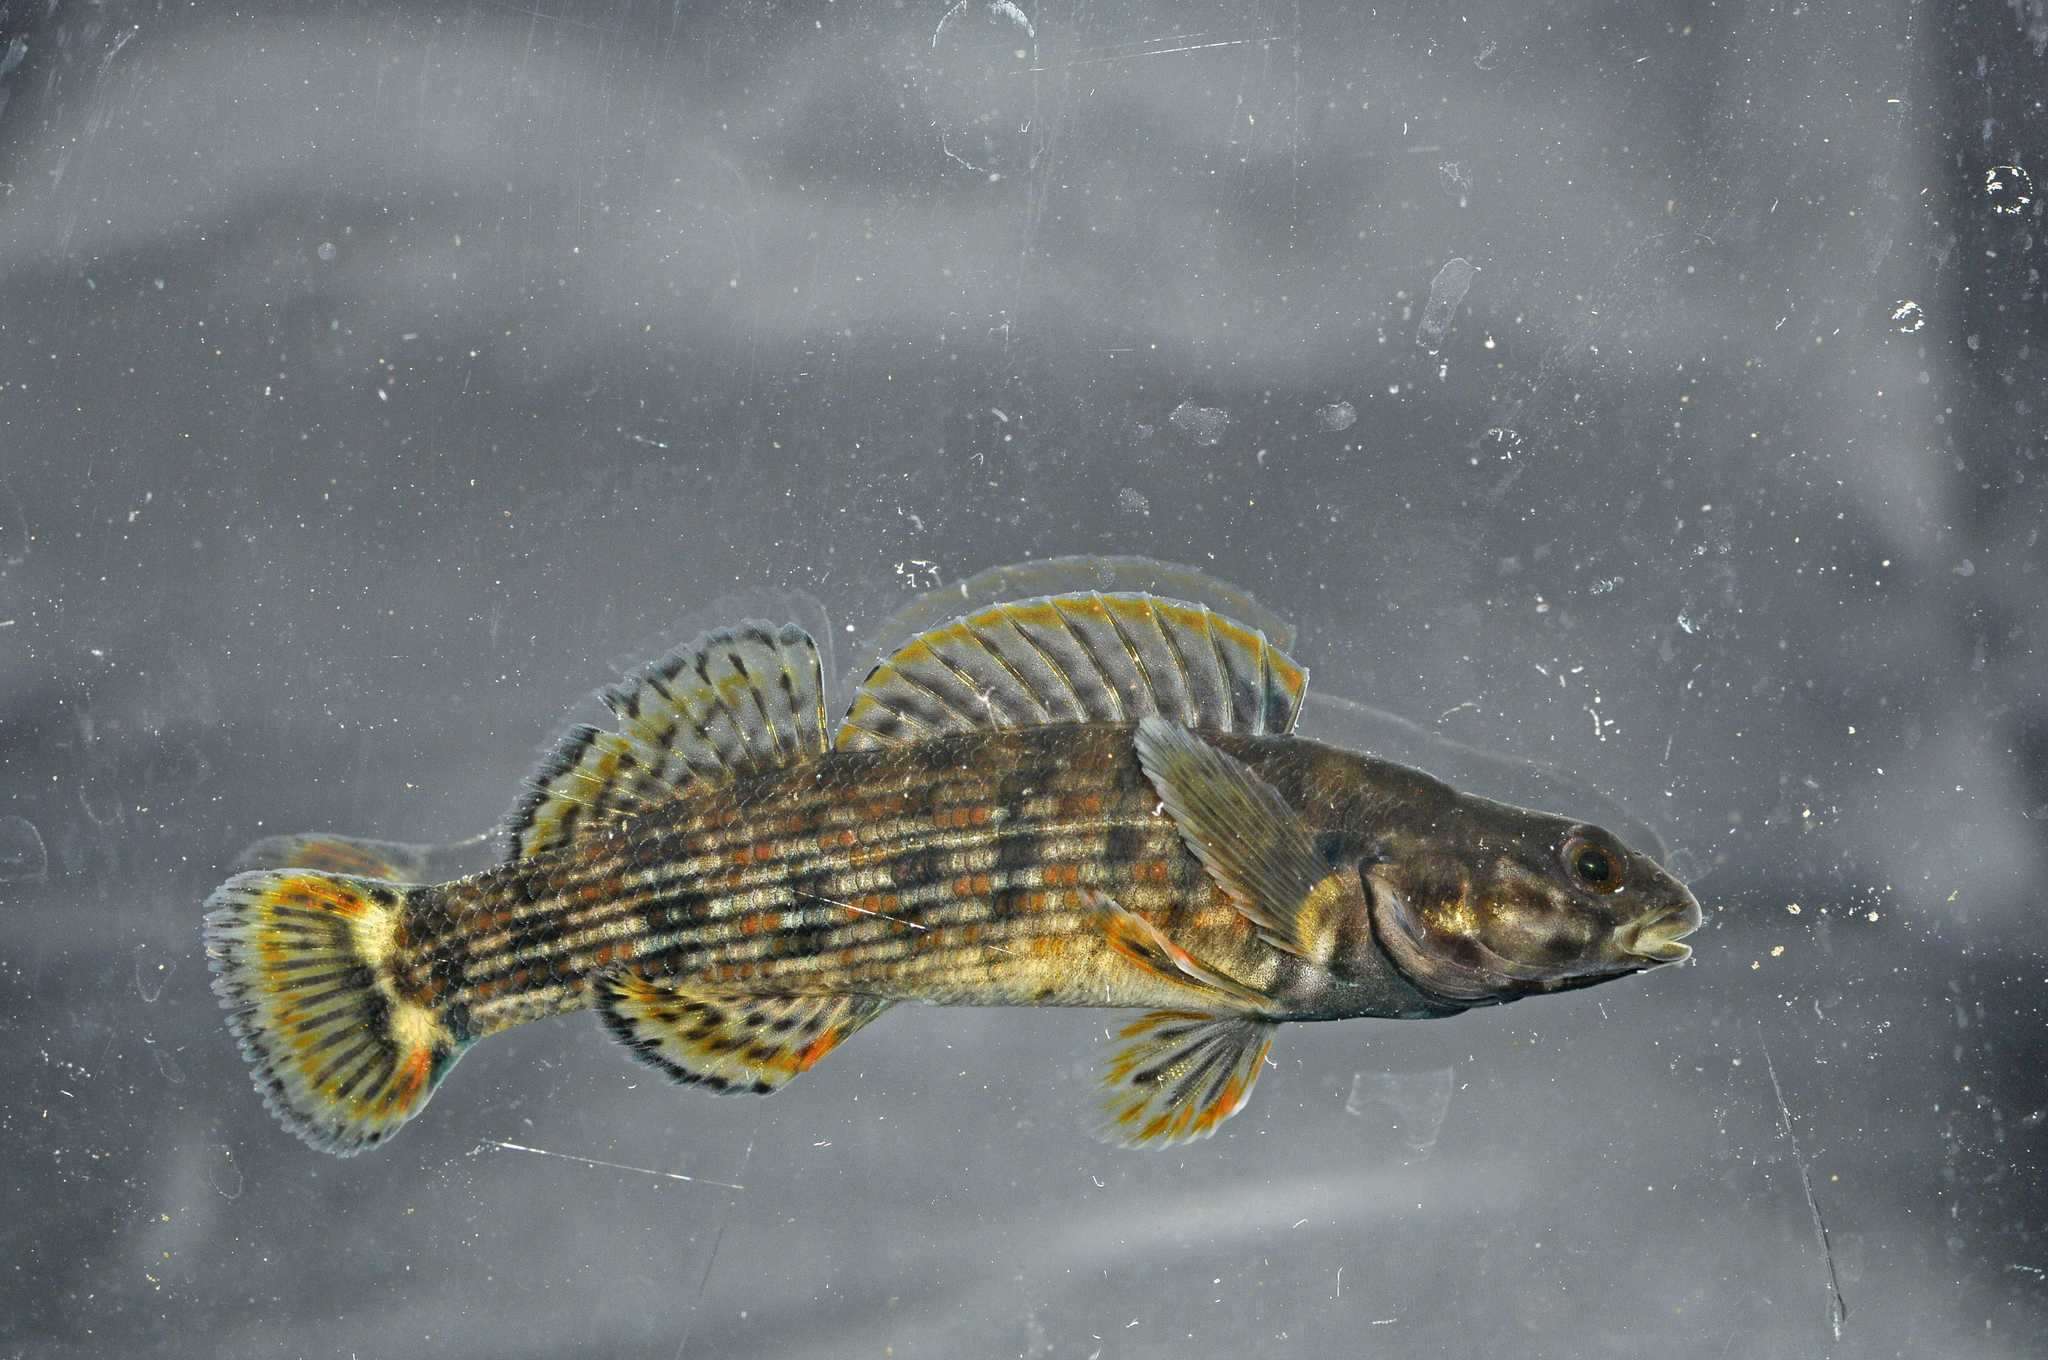
fish (species not among the labelled classes)